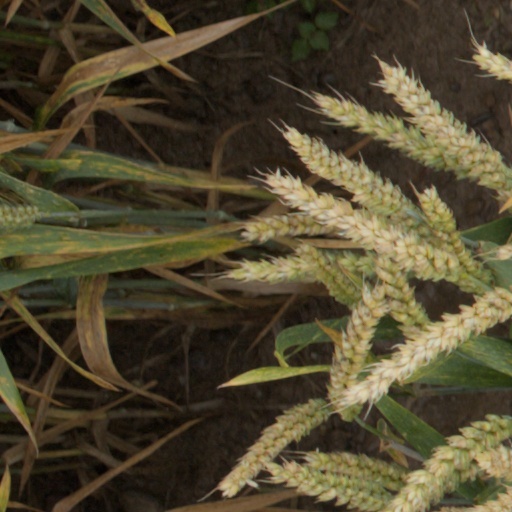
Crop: wheat